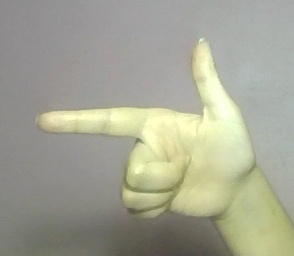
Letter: yaa